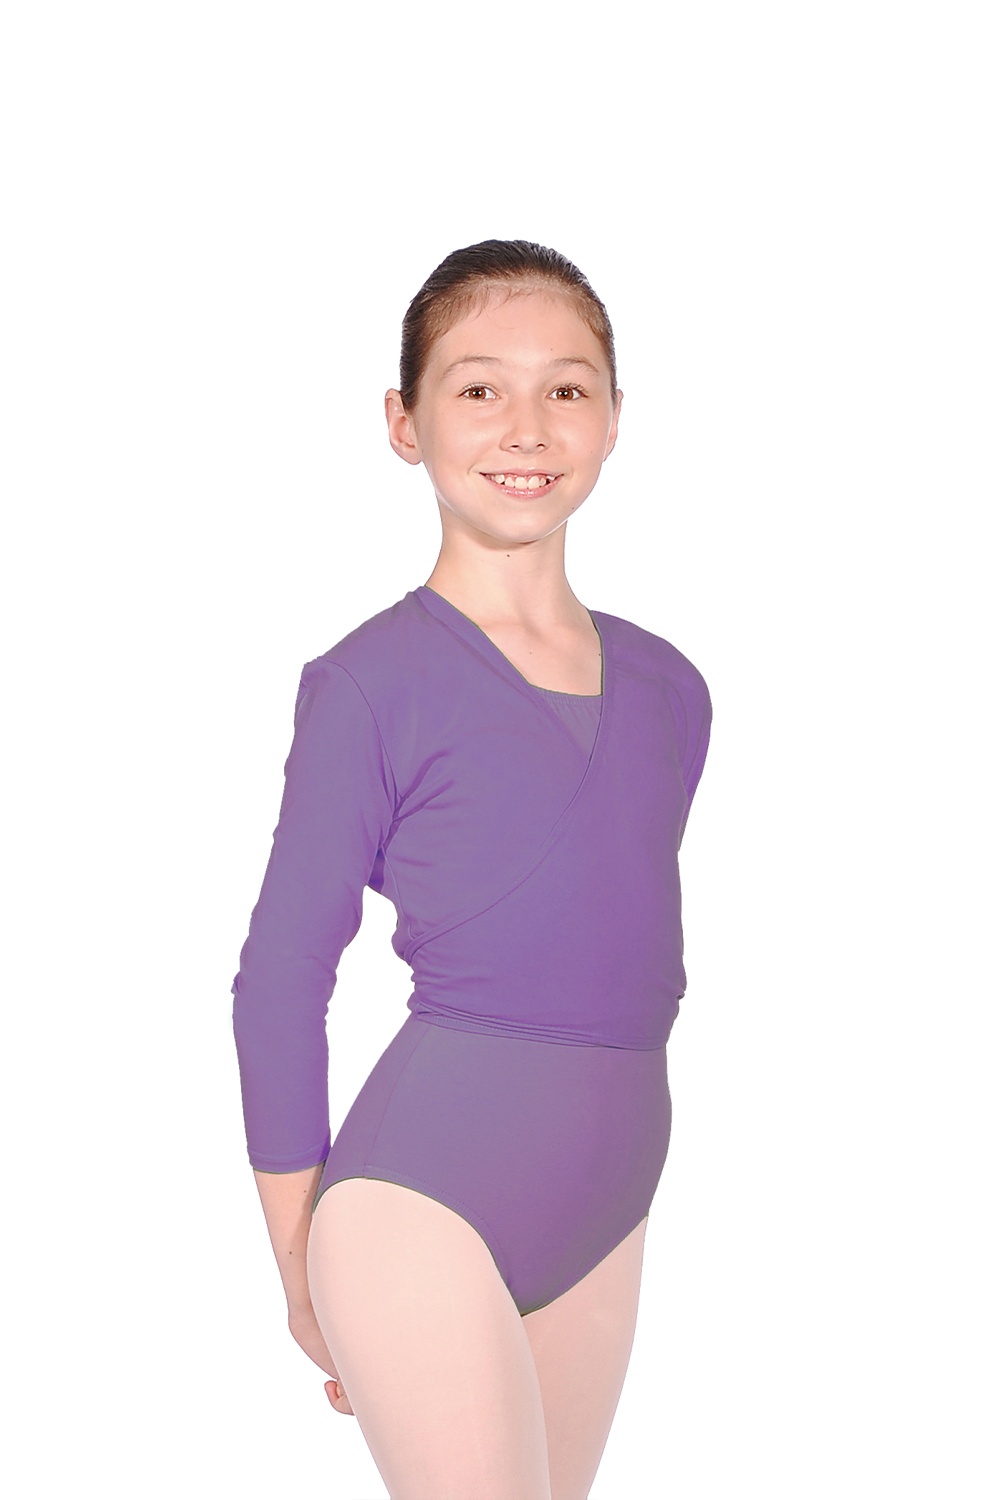
Roch Valley Lavender Cotton Wrap Cardigan Nikki
The 'Nikki' from Roch Valley is a versatile cross-over cardigan. Nikki can be tied up at the front or worn as a wrap over to create a range of different looks. Roch Valley's Cotton/Lycra mix cardigans are available in a rainbow of colours, and make useful garments for warm-ups and getting to and from class. We would also recommend Nikki for baby ballet. Cotton / Lycra Fabric 3/4 Length Sleeves Cross Over Tie Design It is available in 11x colourways from an Age 3 to an Adult Large.
Brand: Roch Valley Dancewear
Category: Apparel & Accessories > Clothing > Activewear > Dance Dresses, Skirts & Costumes